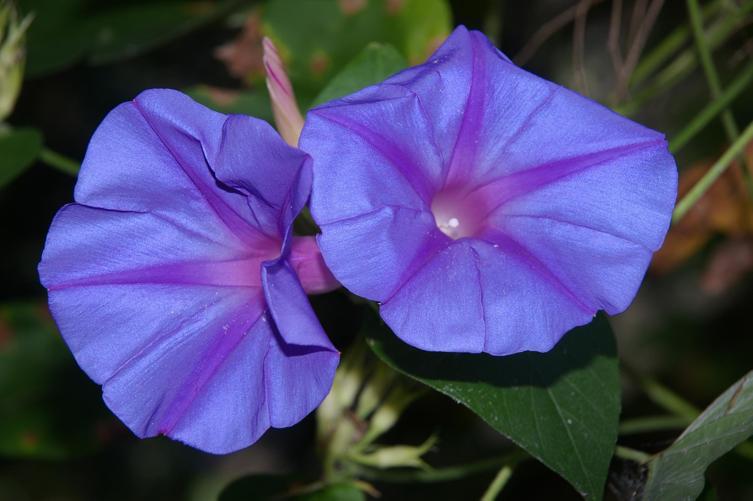
Label: morning glory